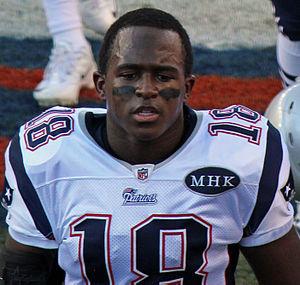
Matthew Wilson Slater, dit Matthew Slater, né le 9 septembre 1985 à Baldwin Park, est un joueur américain de football américain polyvalent évoluant aux postes de wide receiver, de safety mais surtout de gunner. Fils de l'ancien offensive tackle Jackie Slater, Matthew Slater est sélectionné en 153ᵉ position par les Patriots de la Nouvelle-Angleterre en 2008. Il joue depuis avec l'équipe en National Football League et remporte deux Super Bowls, le Super Bowl XLIX et le Super Bowl LI.